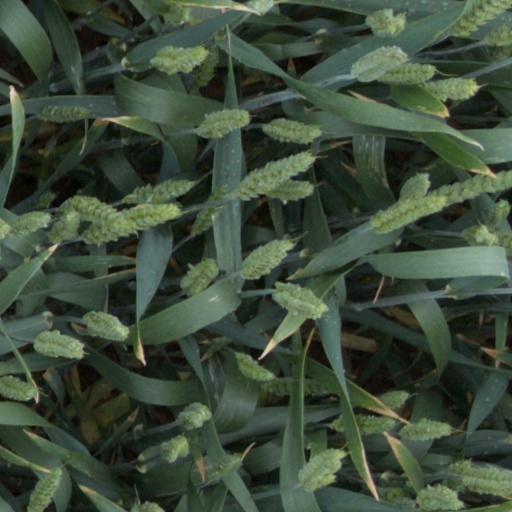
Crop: wheat